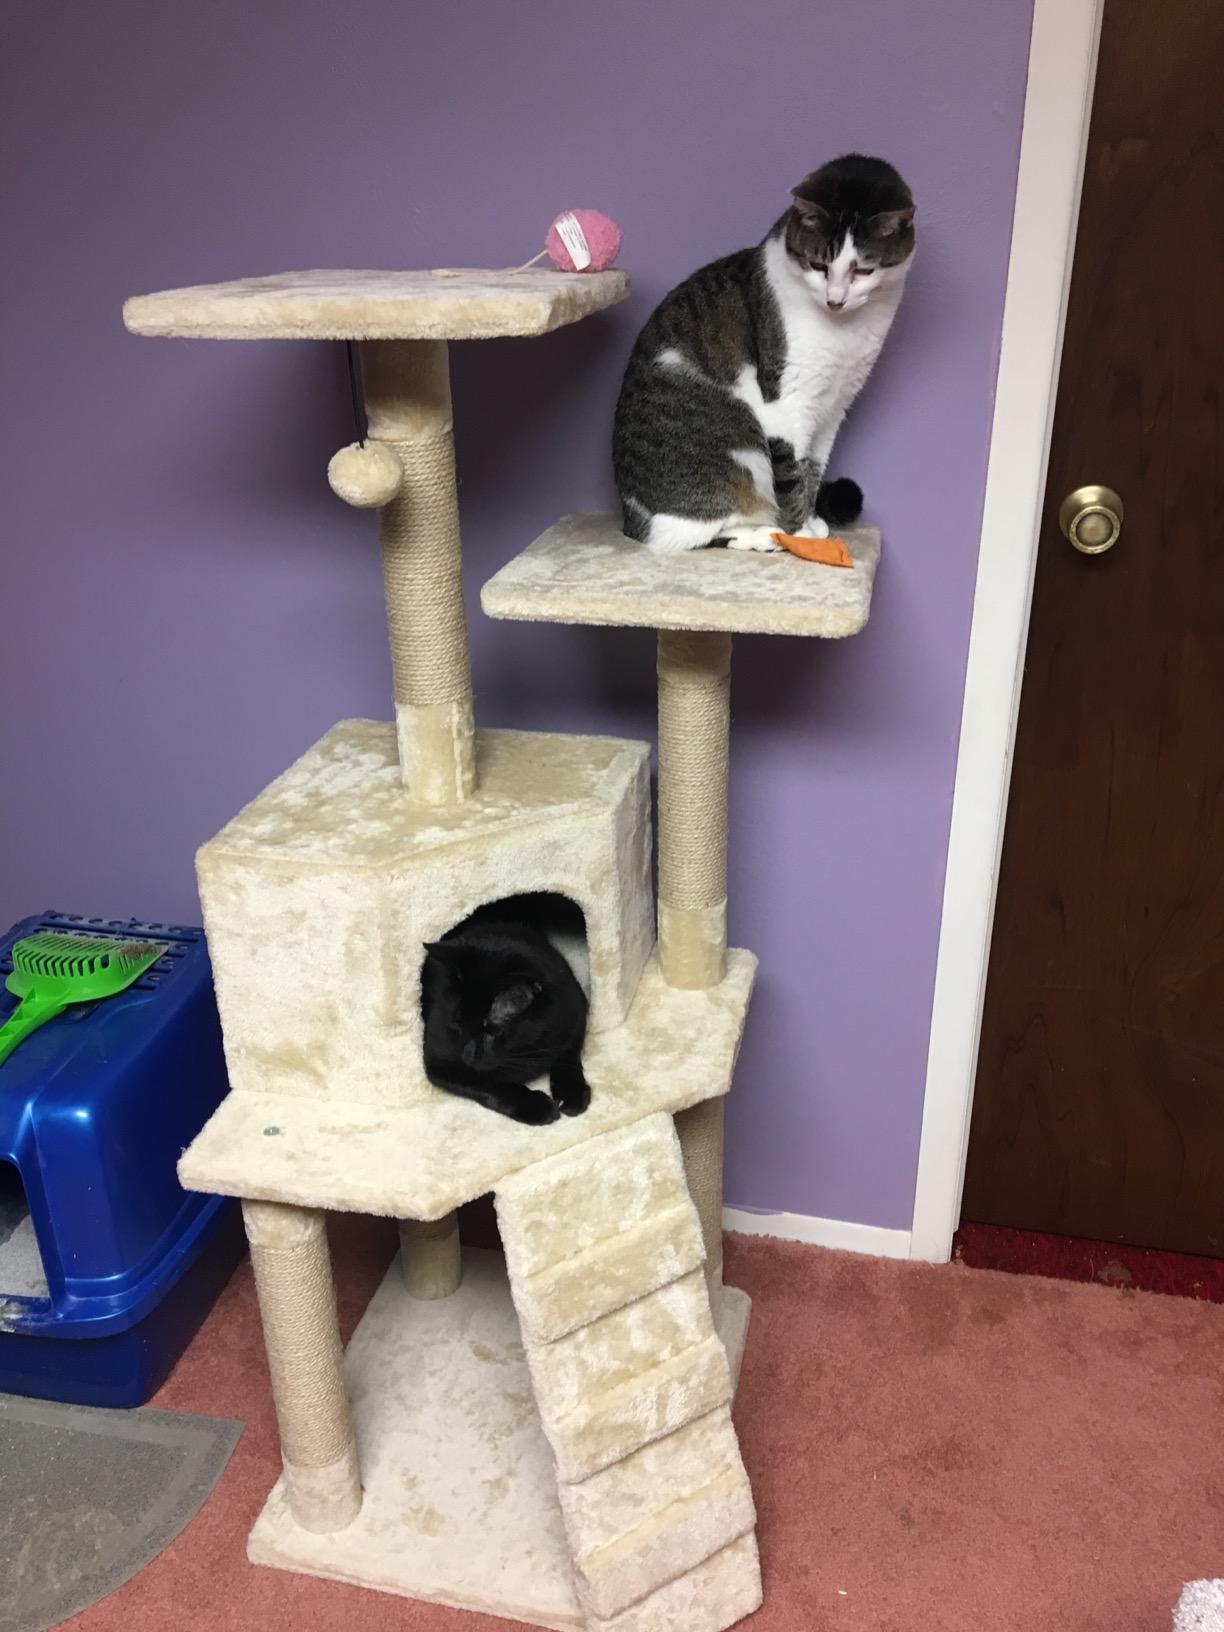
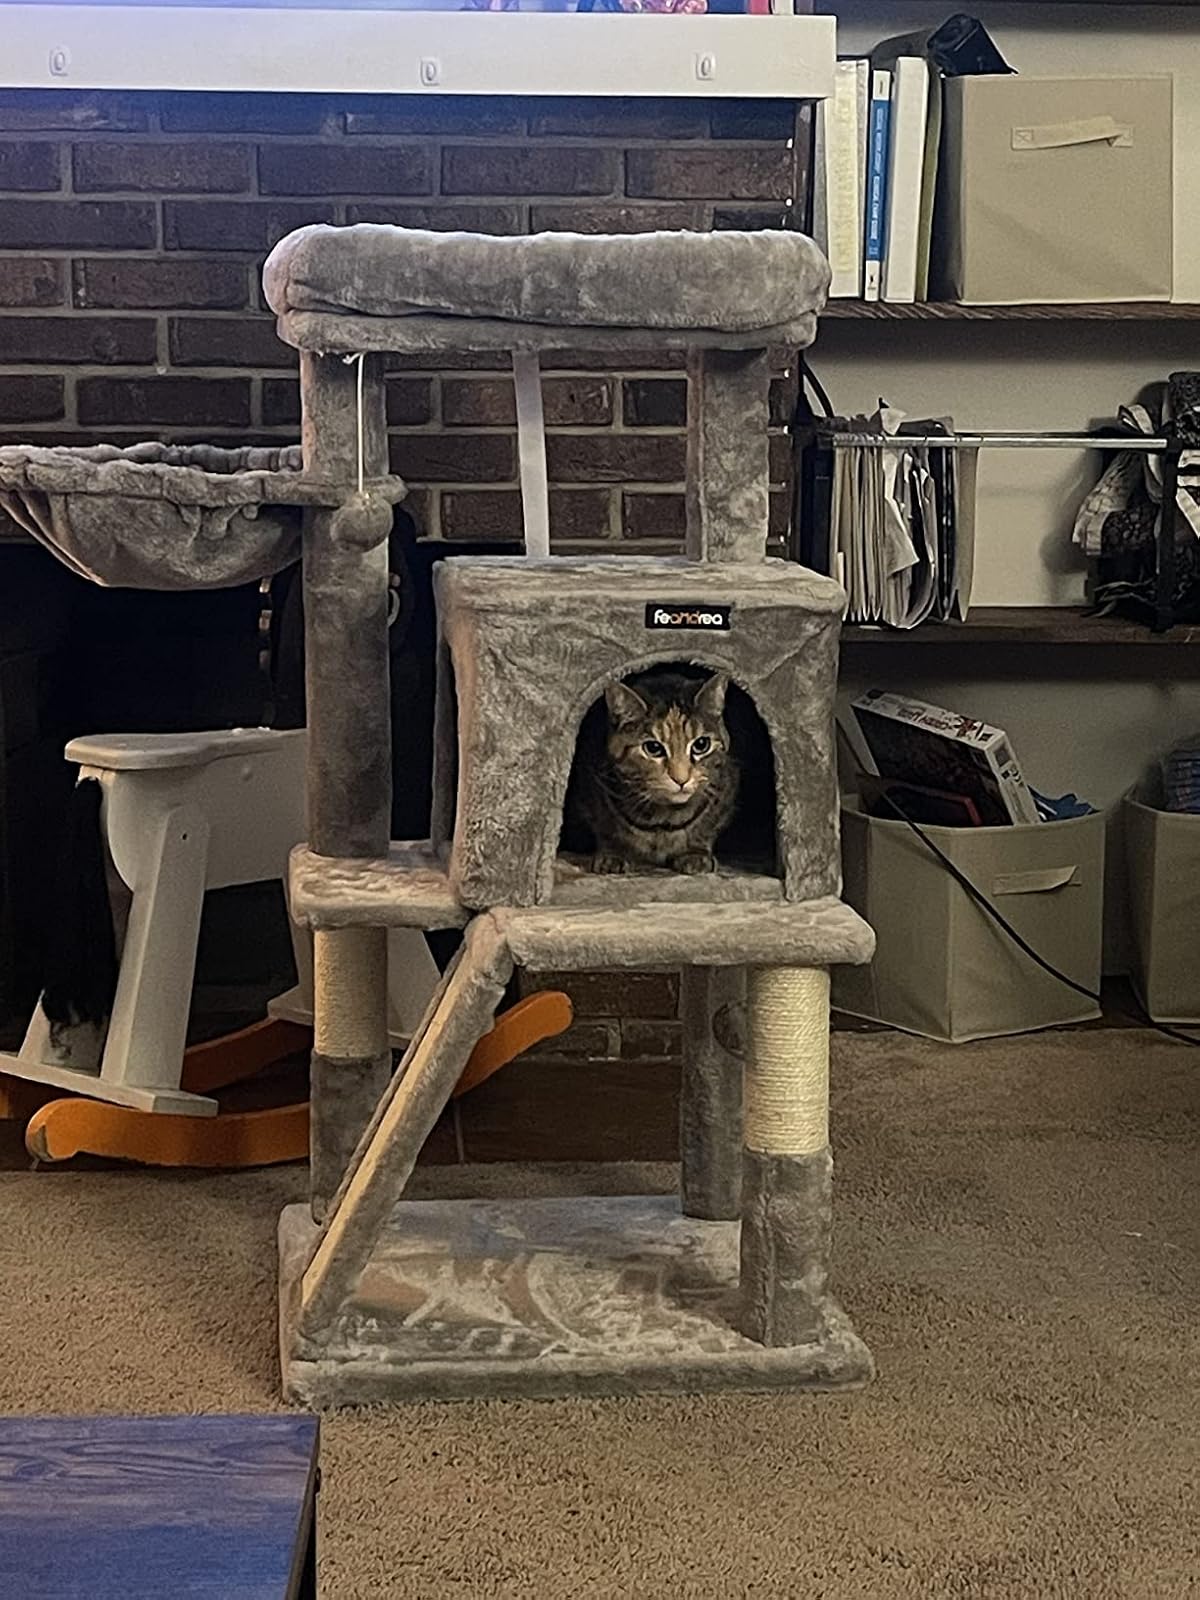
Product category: items_cat tree
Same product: no